Frank Lloyd Wright

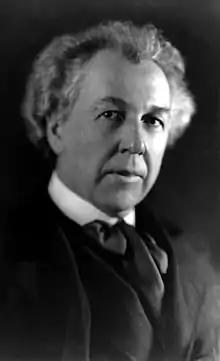
Wright in 1926

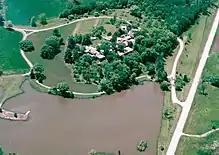
Aerial photo of Taliesin, Spring Green, Wisconsin

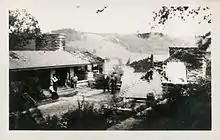
Taliesin I was destroyed, set ablaze during the massacre.

While working in Japan, Wright left an impressive architectural heritage. The Imperial Hotel, completed in 1923, is the most important. Thanks to its solid foundations and steel construction, the hotel survived the Great Kantō Earthquake almost unscathed. The hotel was damaged during the bombing of Tokyo and by the subsequent US military occupation of it after World War II. As land in the center of Tokyo increased in value the hotel was deemed obsolete and was demolished in 1968, but the lobby was saved and later re-constructed at the Meiji Mura architecture museum in Nagoya in 1976.